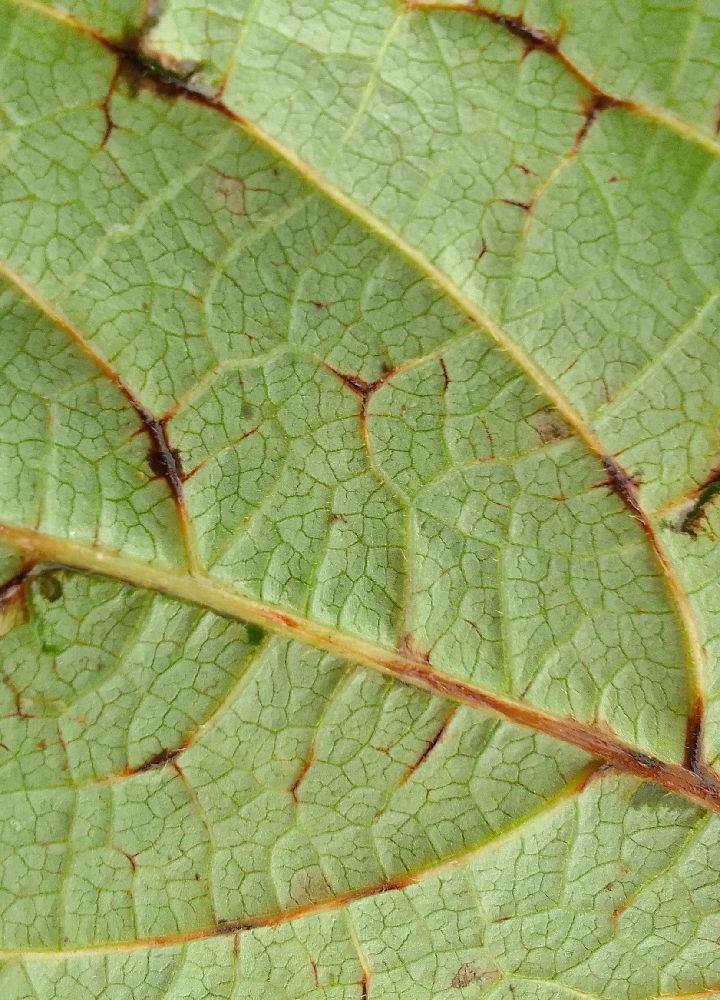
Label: anthracnose